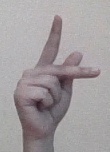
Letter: dha